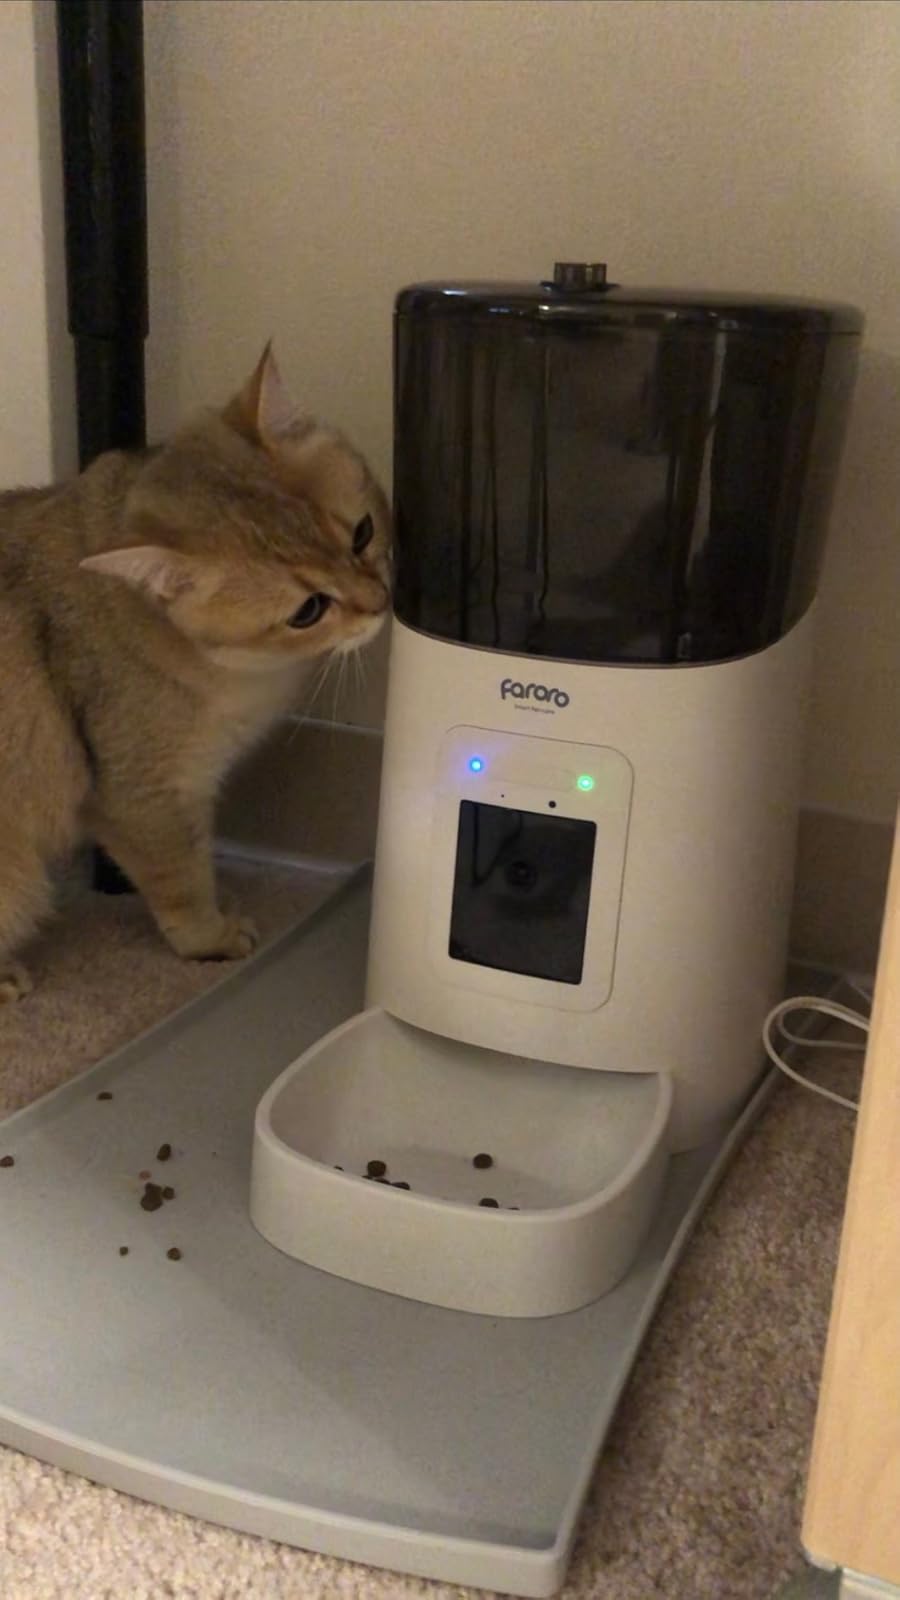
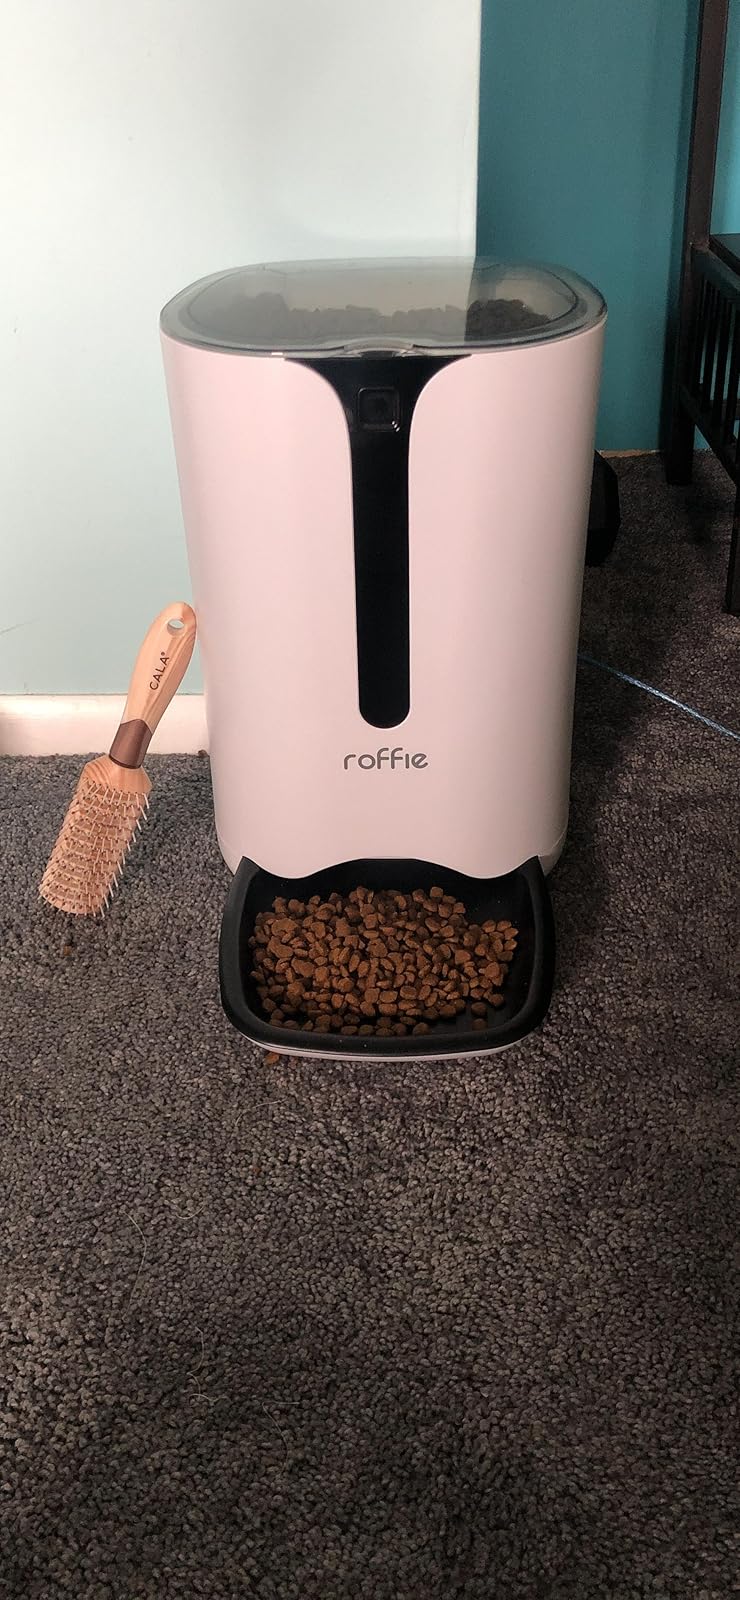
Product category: items_feeder
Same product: no